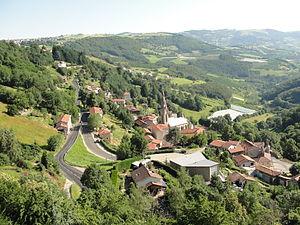
Valfleury (Loire), depuis le rosaire surplombant le village. Basilique et salle des fêtes ressortent nettement.
Valfleury est une commune française située dans le département de la Loire en région Auvergne-Rhône-Alpes.
Il existe 171 basiliques mineures en France.